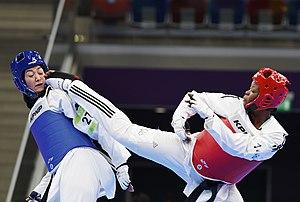
Nafia Kuş, née le 20 février 1995, est une taekwondoïste turque.
Aminata Charlène Traoré, née le 25 février 1999, est une taekwondoïste ivoirienne.